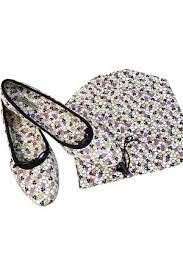
Label: Ballet Flat